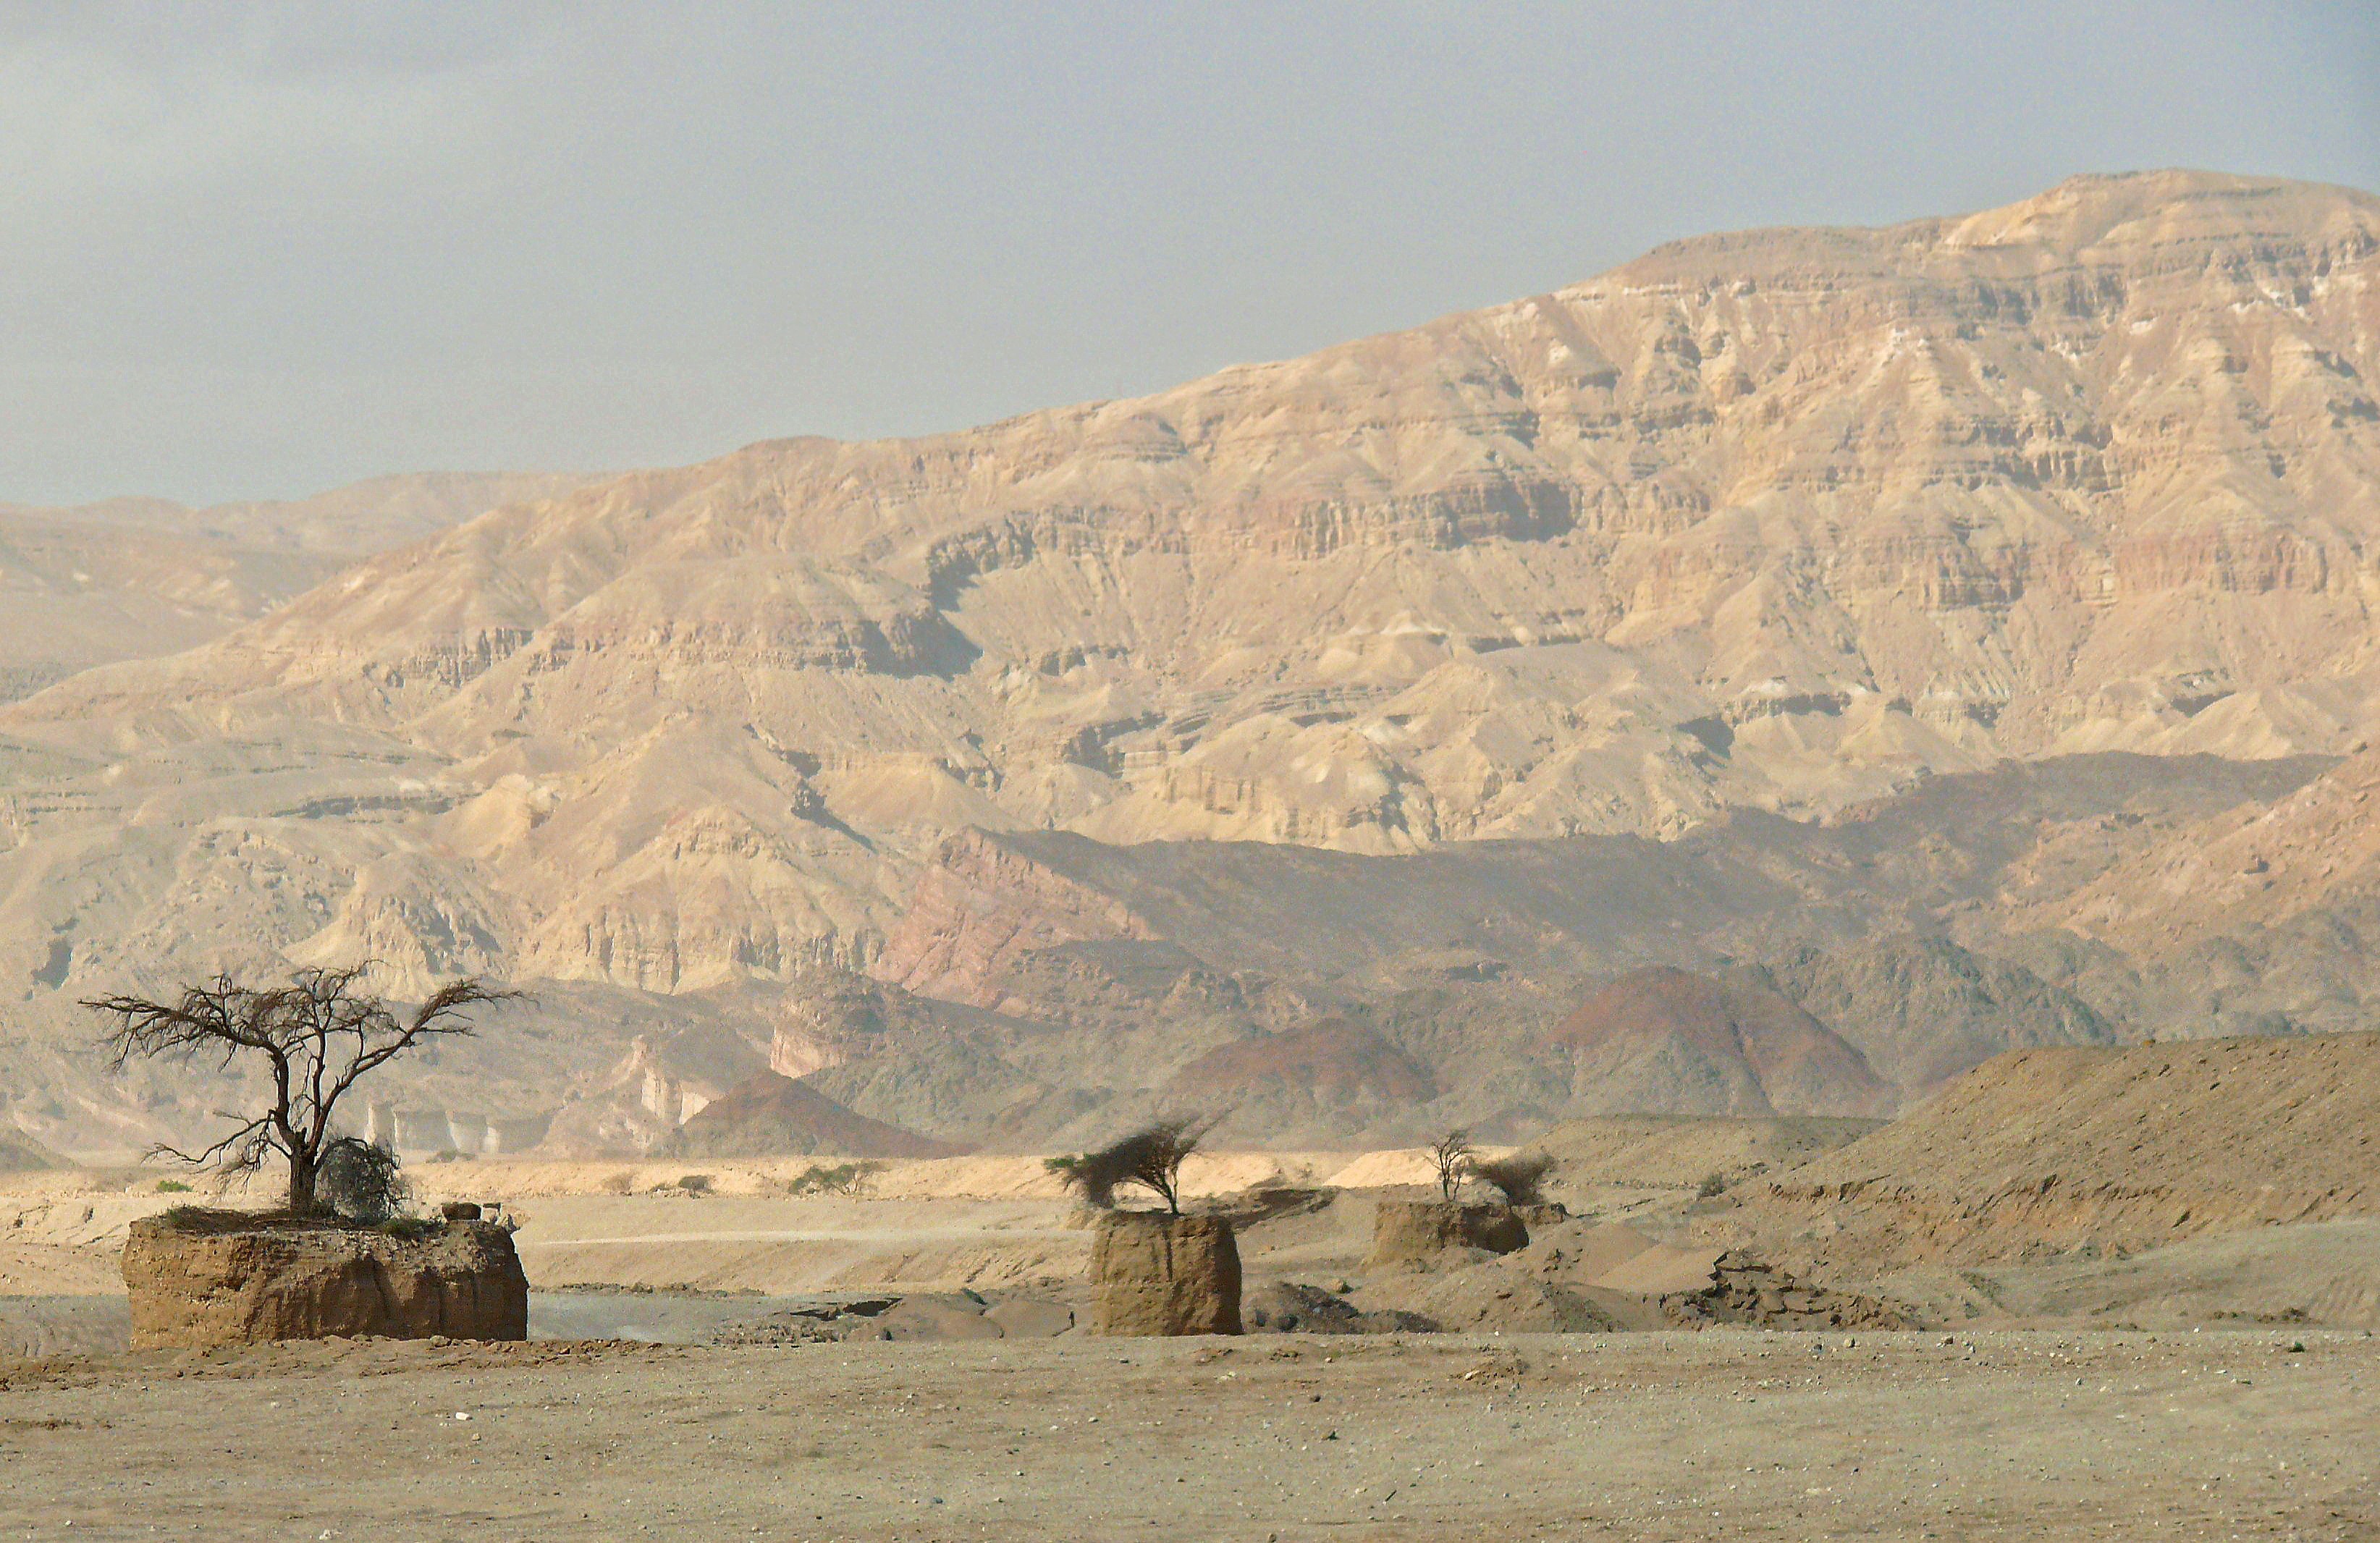
landscape, wilderness, mountain, desert, valley, desolate, dry, plain, trees, geology, badlands, plateau, israel, sahara, wadi, steppe, landform, natural environment, geographical feature, aeolian landform